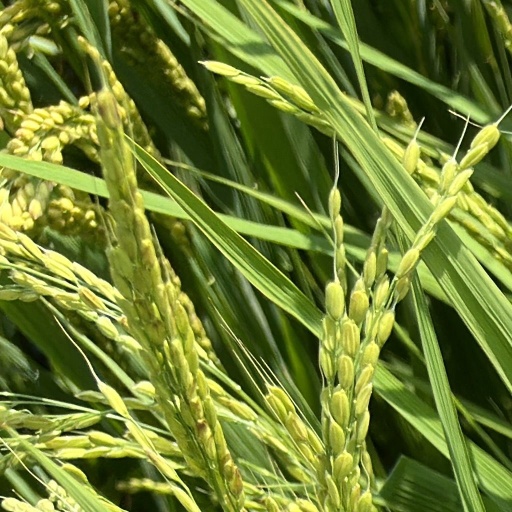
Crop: rice